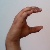
The image shows a hand gesture representing the letter 'C' in Indian Sign Language.